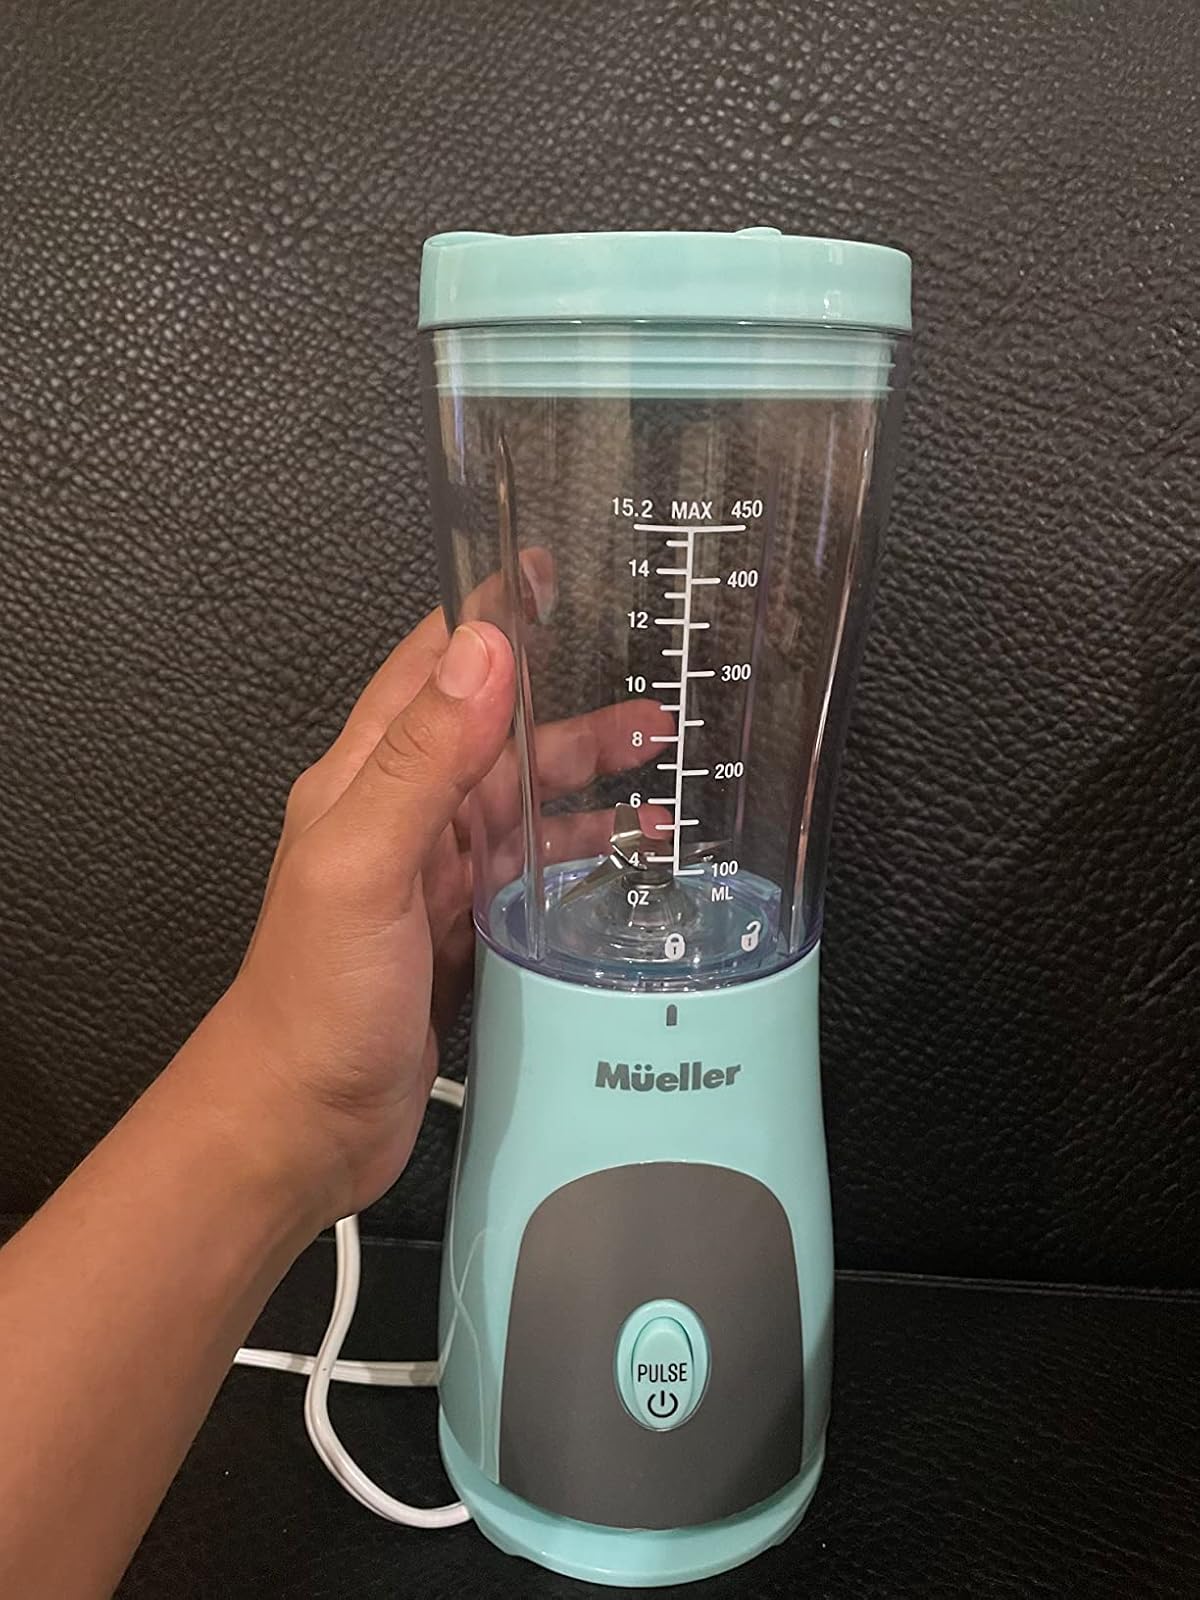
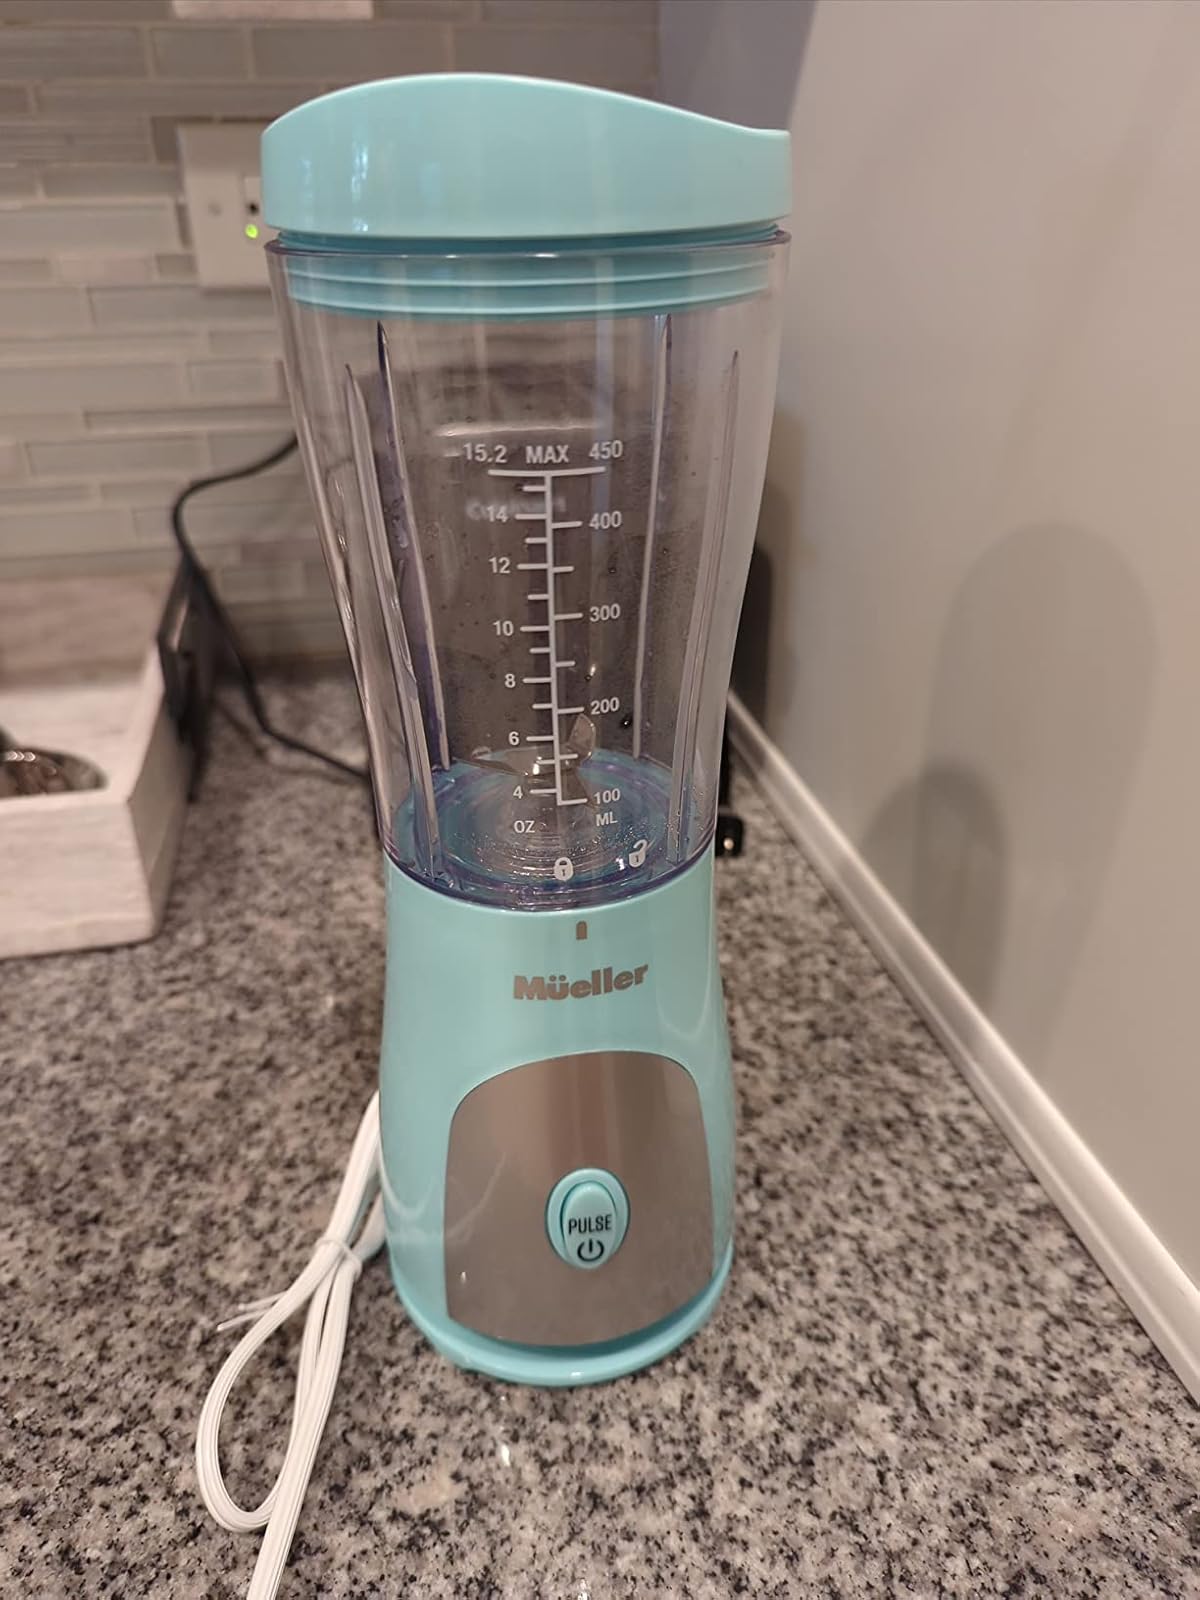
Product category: items_blender
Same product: yes